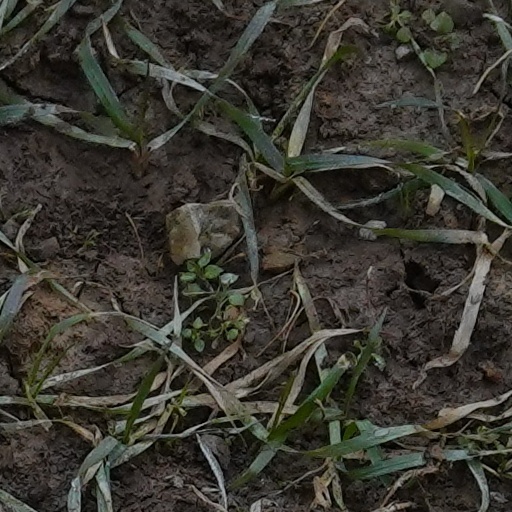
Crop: wheat